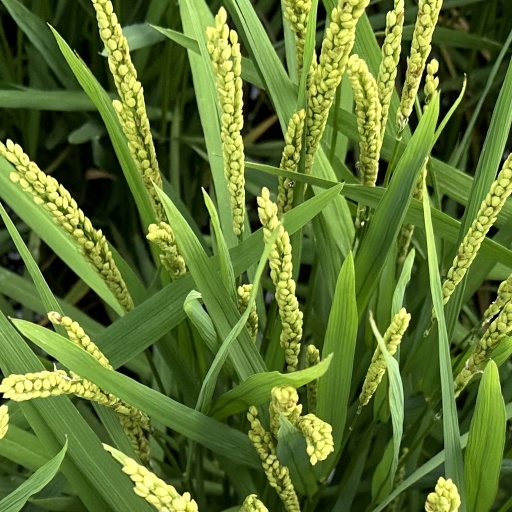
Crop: rice